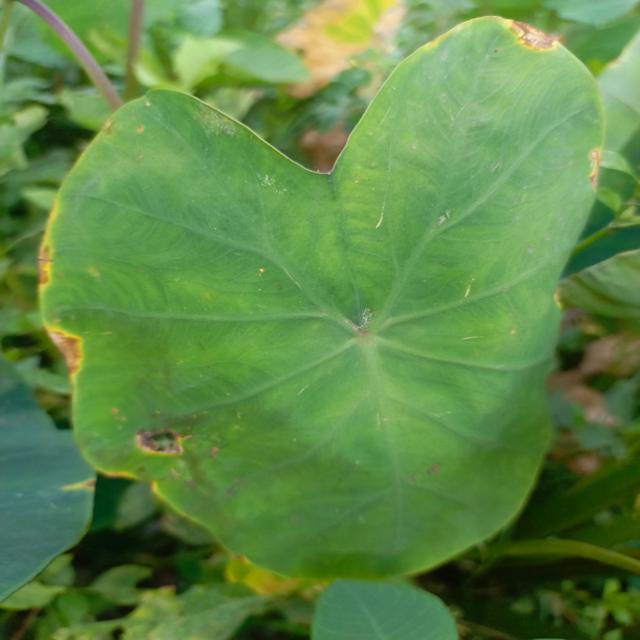
Label: Early_Blight